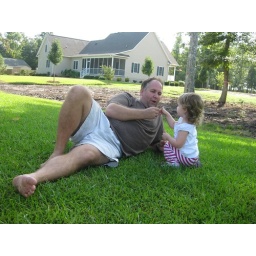
you can see they cleared the lot beside our house - will be building come spring!